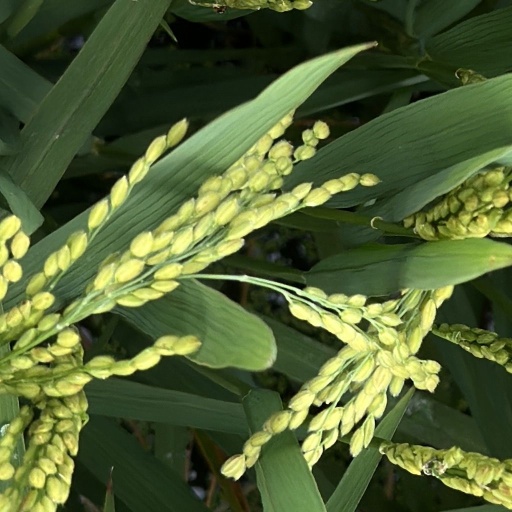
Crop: rice